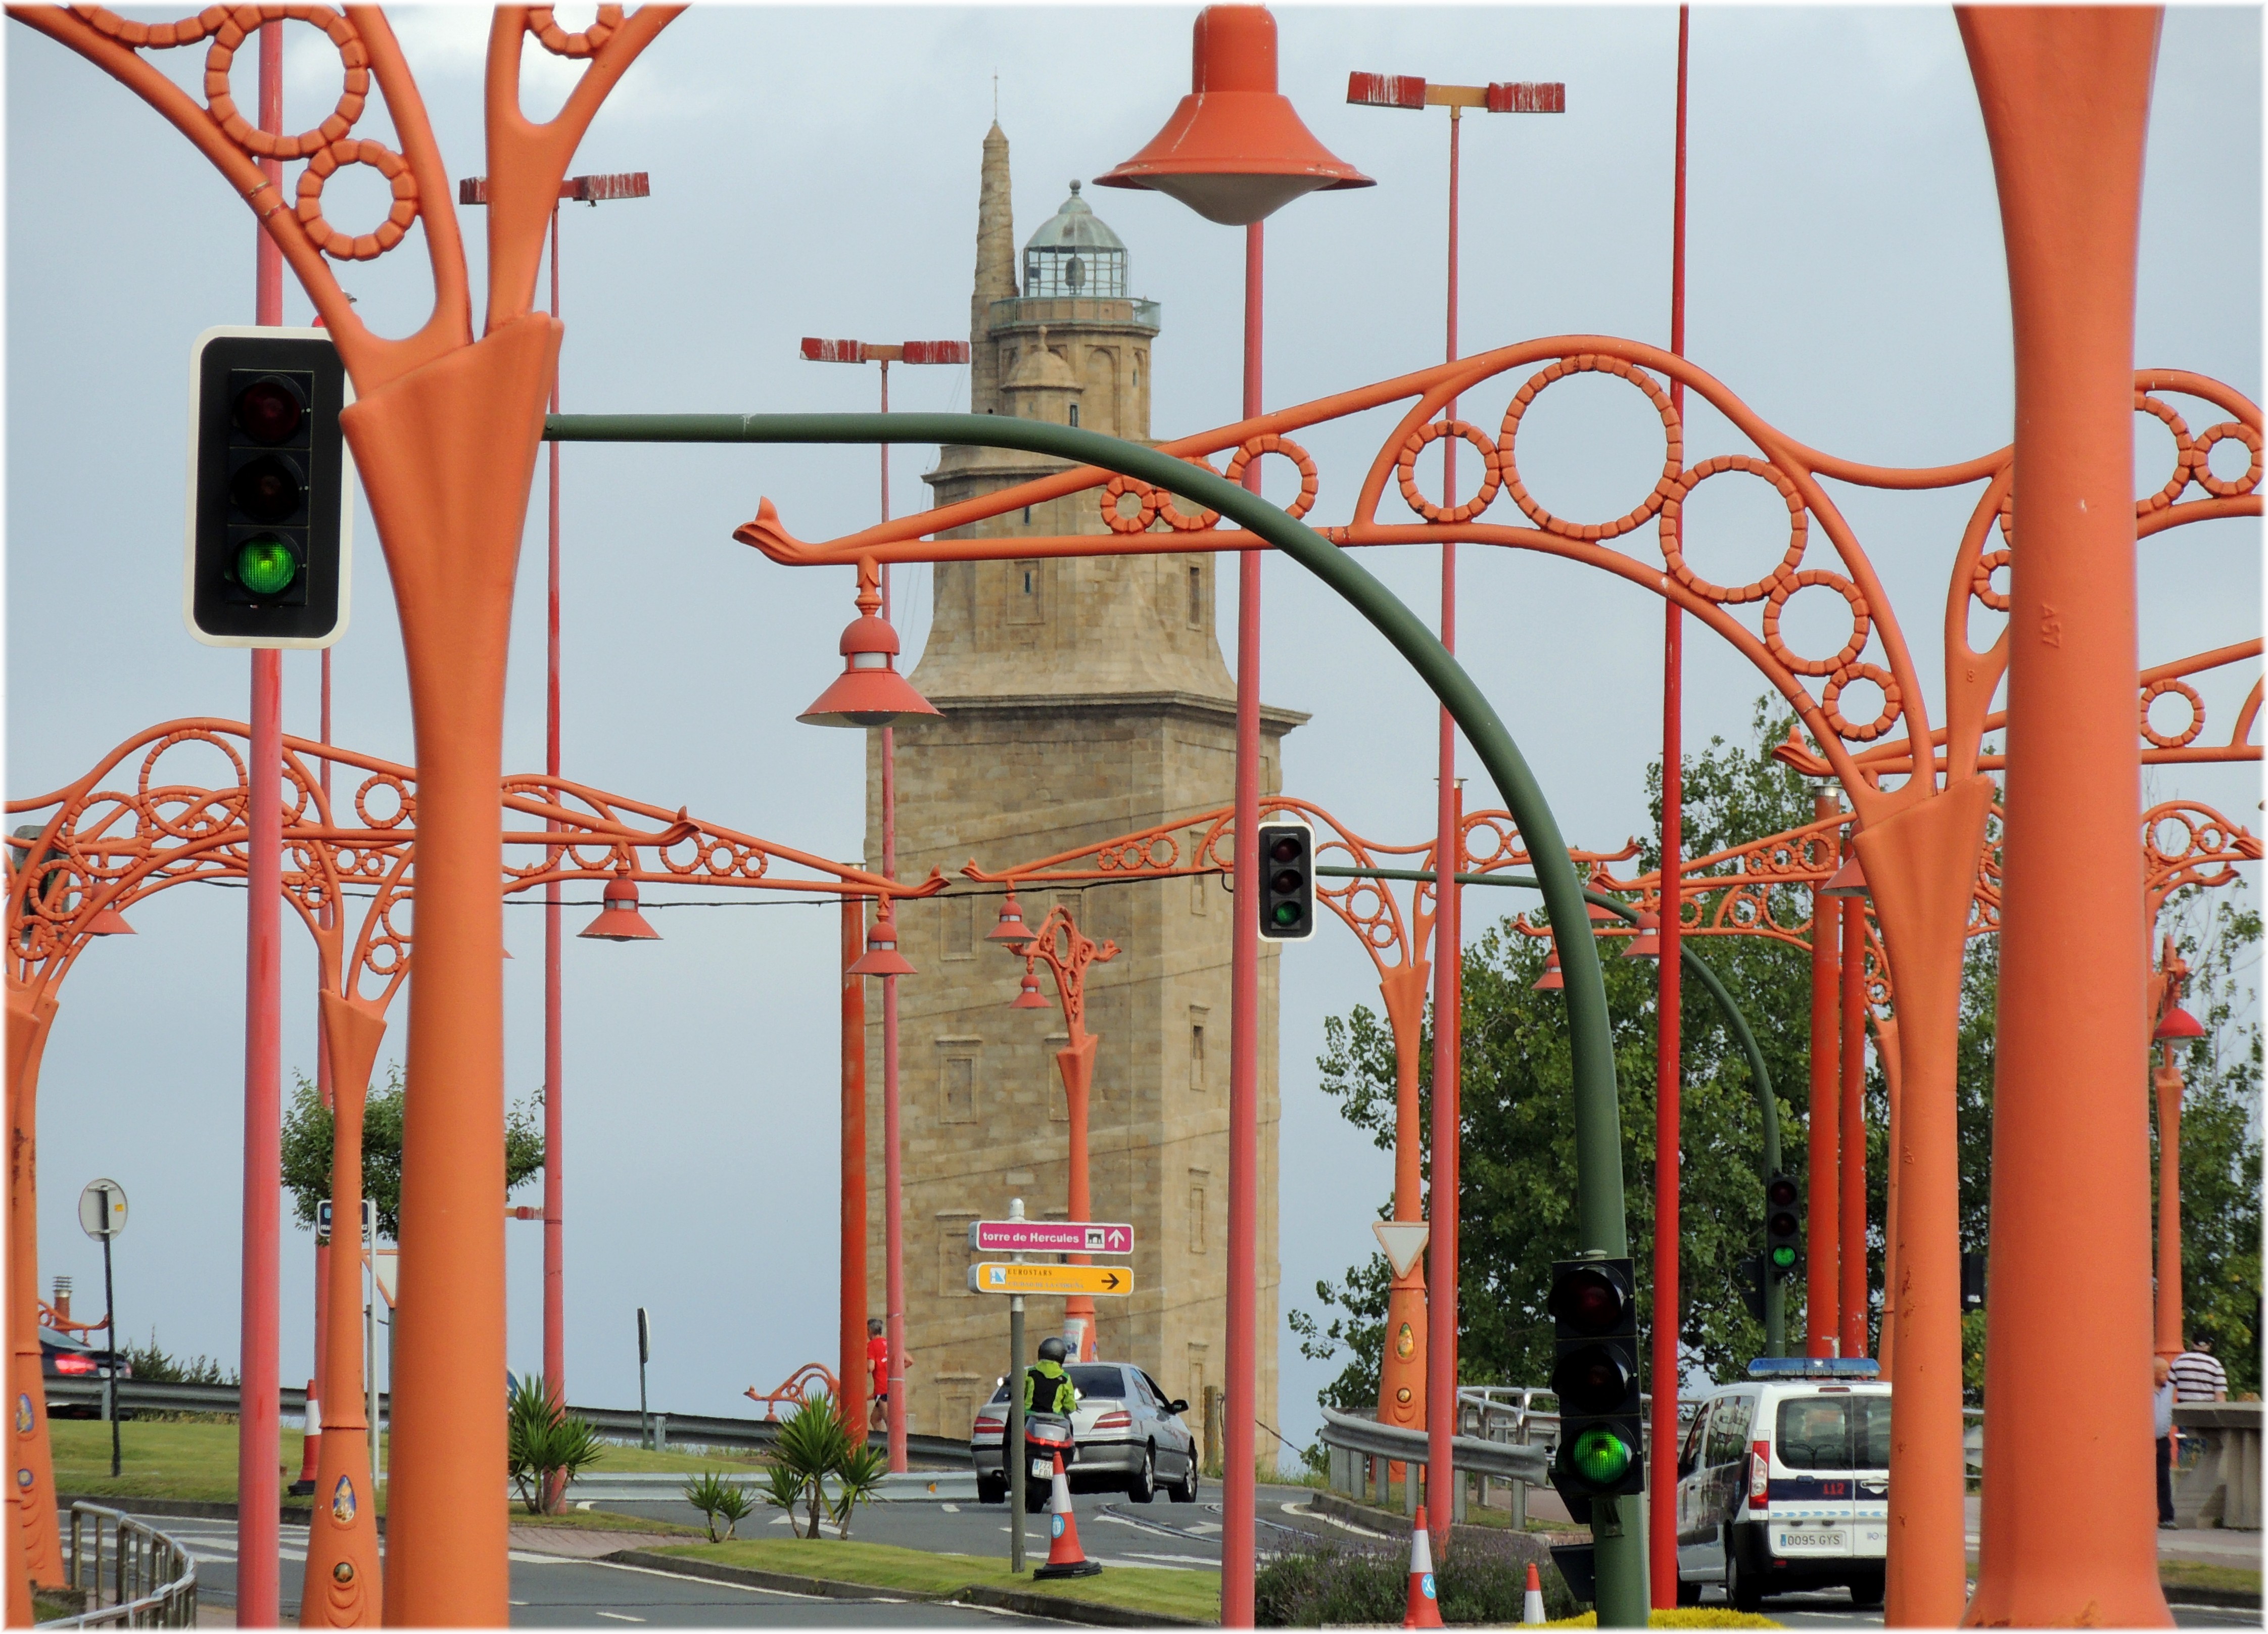
structure, transport, arch, amusement park, park, lighting, playground